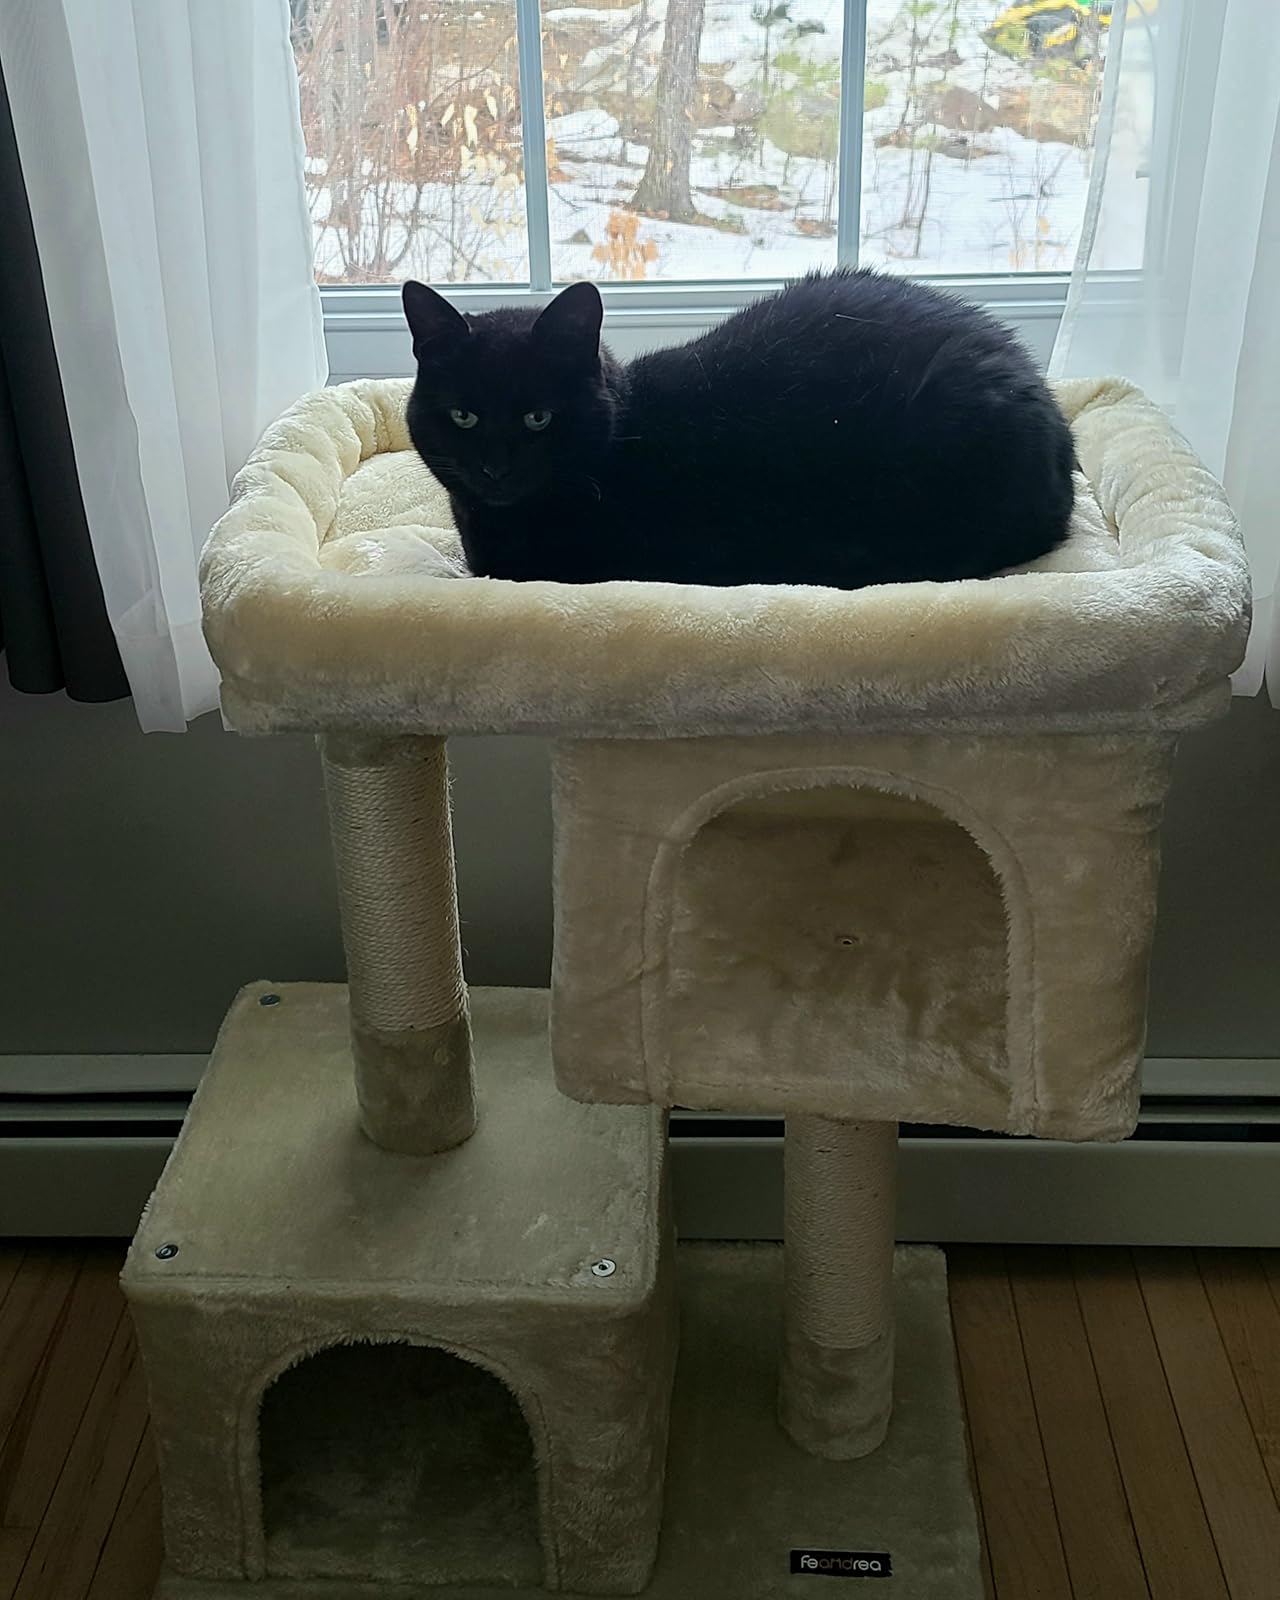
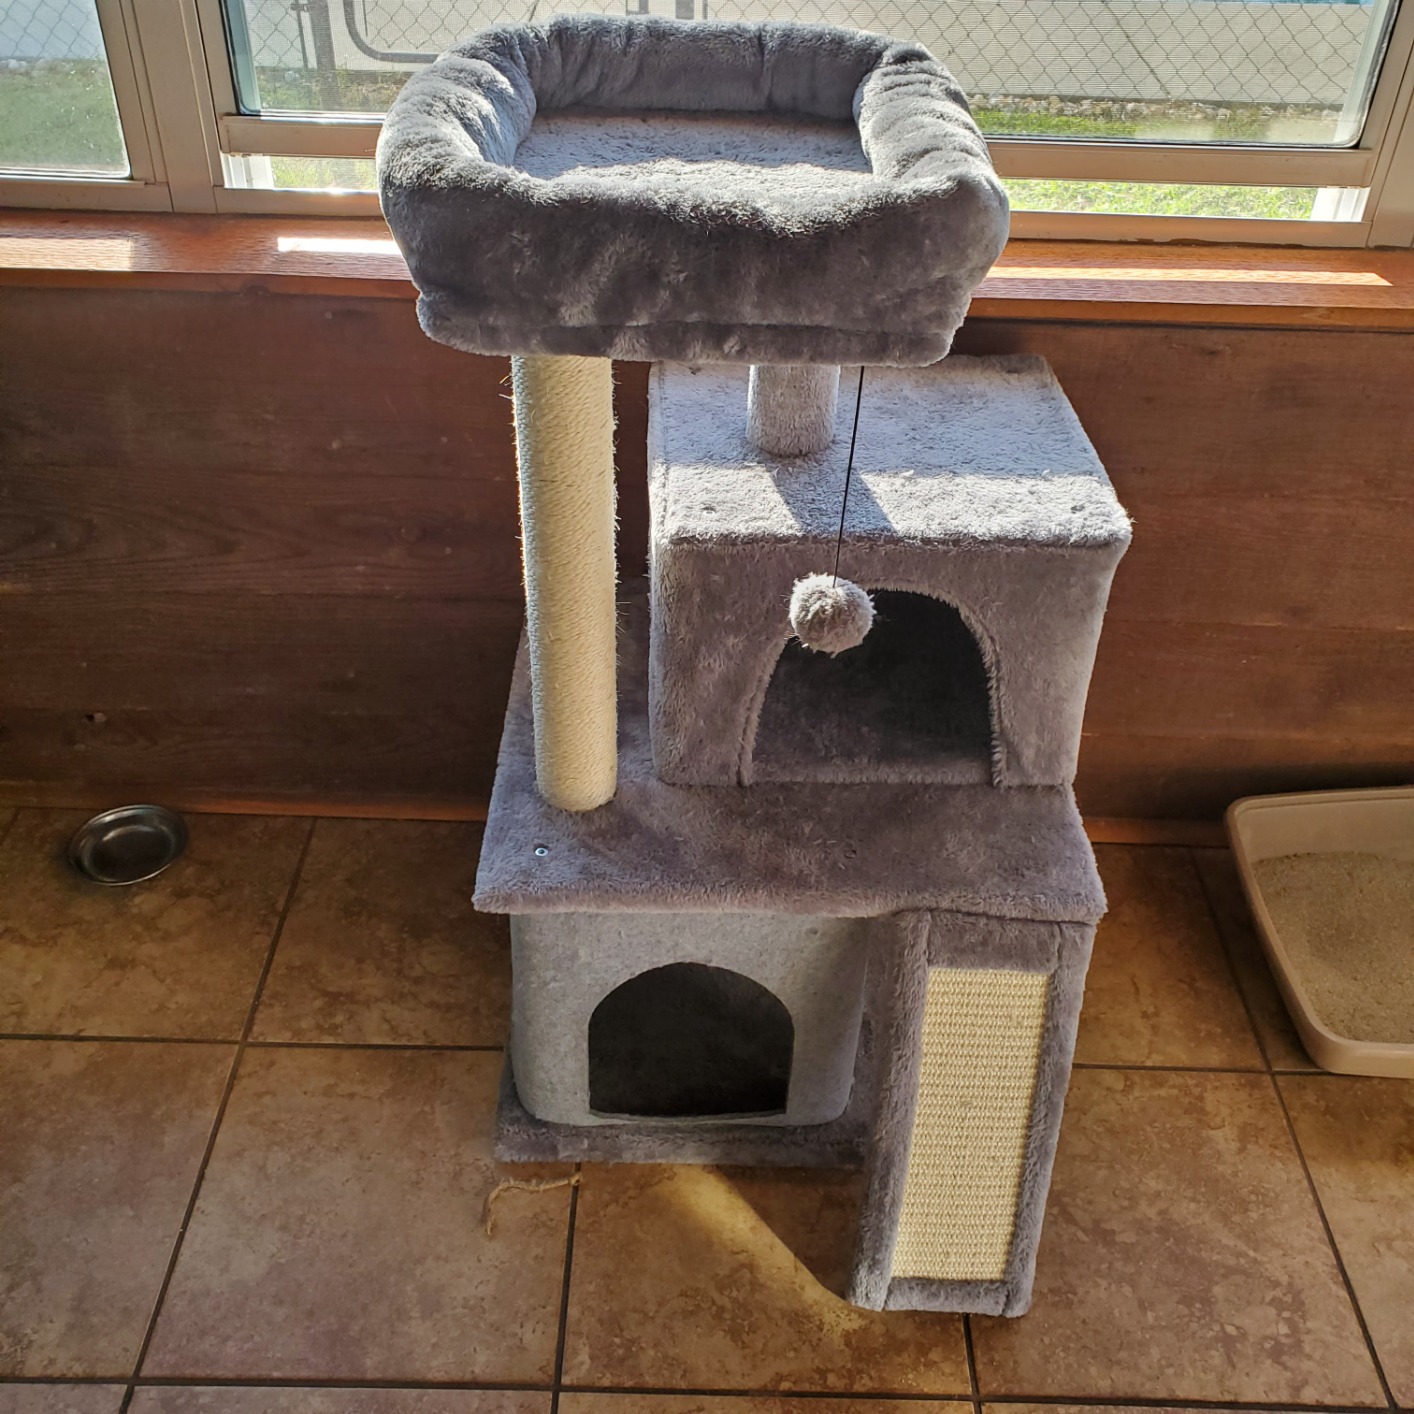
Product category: items_cat tree
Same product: no